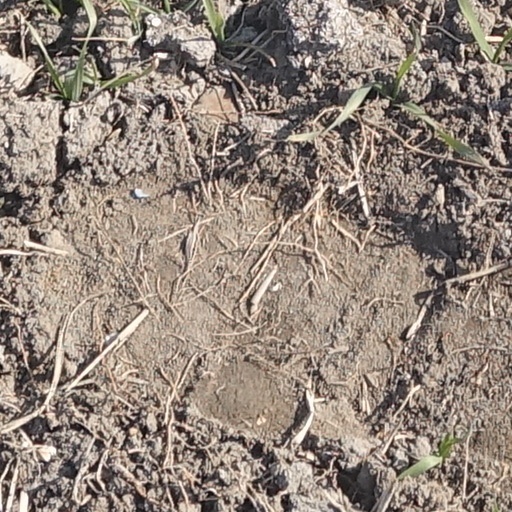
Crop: wheat